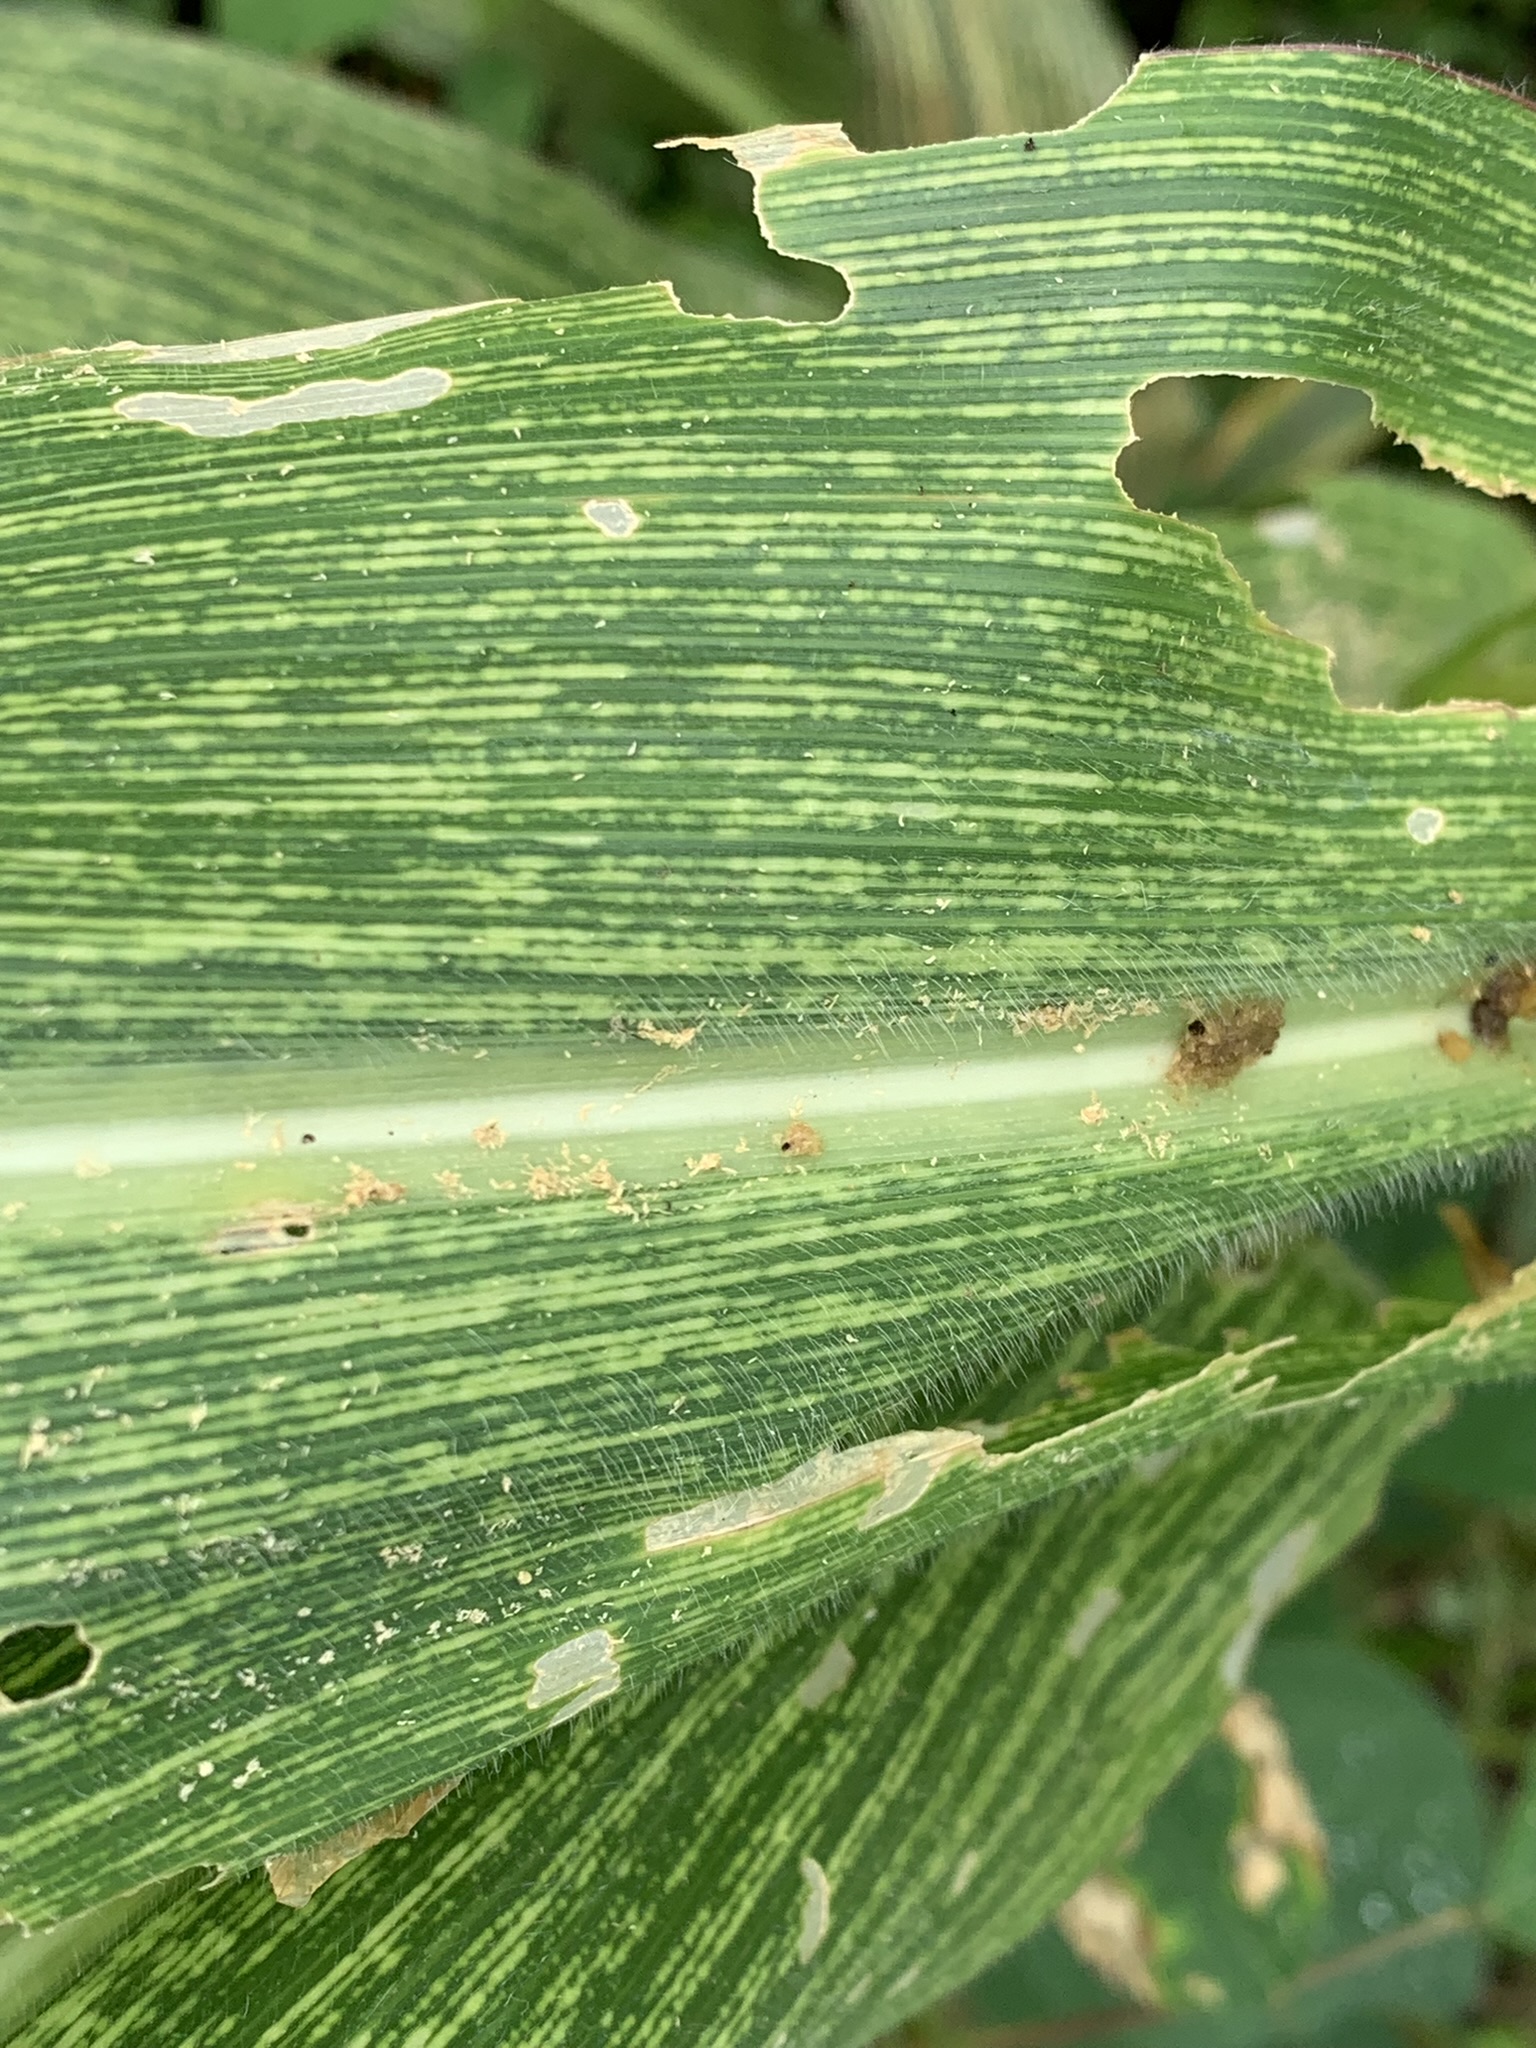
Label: MSV